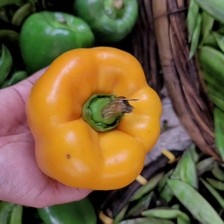
Label: capsicum